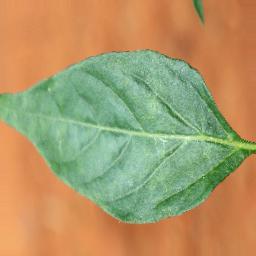
Label: healthy